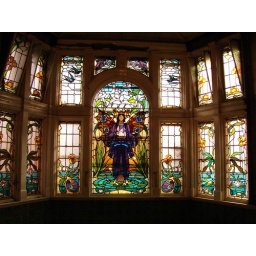
Stained glass window in Turkish Baths Room